The Rose of Paris

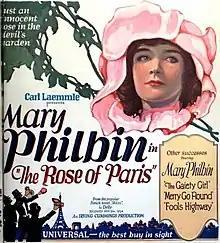
Advertisement

The Rose of Paris is a 1924 American drama film directed by Irving Cummings and written by Melville W. Brown, Edward T. Lowe Jr., Lenore Coffee, and Bernard McConville. It is based on the 1922 novel "Mitsi" by Ethel M. Dell. The film stars Mary Philbin, Robert Cain, John St. Polis, Rose Dione, Dorothy Revier, and Gino Corrado. The film was released on November 9, 1924, by Universal Pictures.